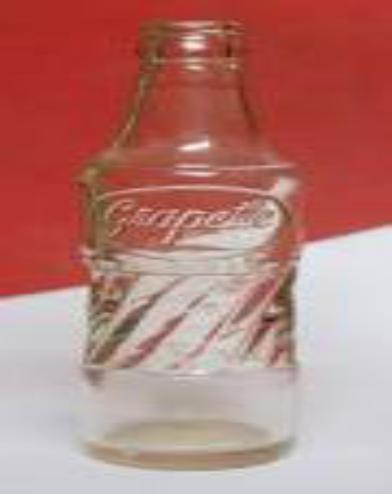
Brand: Grapette
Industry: Food